Cycnus (son of Sthenelus)

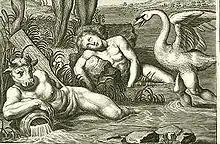
"Cycnus changed into a swan"

In Greek mythology, Cycnus (Ancient Greek: Κύκνος "swan"), Cygnus or Cidnus was a king of Liguria, a beloved and lover of Phaethon, who lamented his death and was subsequently turned into a swan and then a constellation.